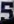
Number: 5